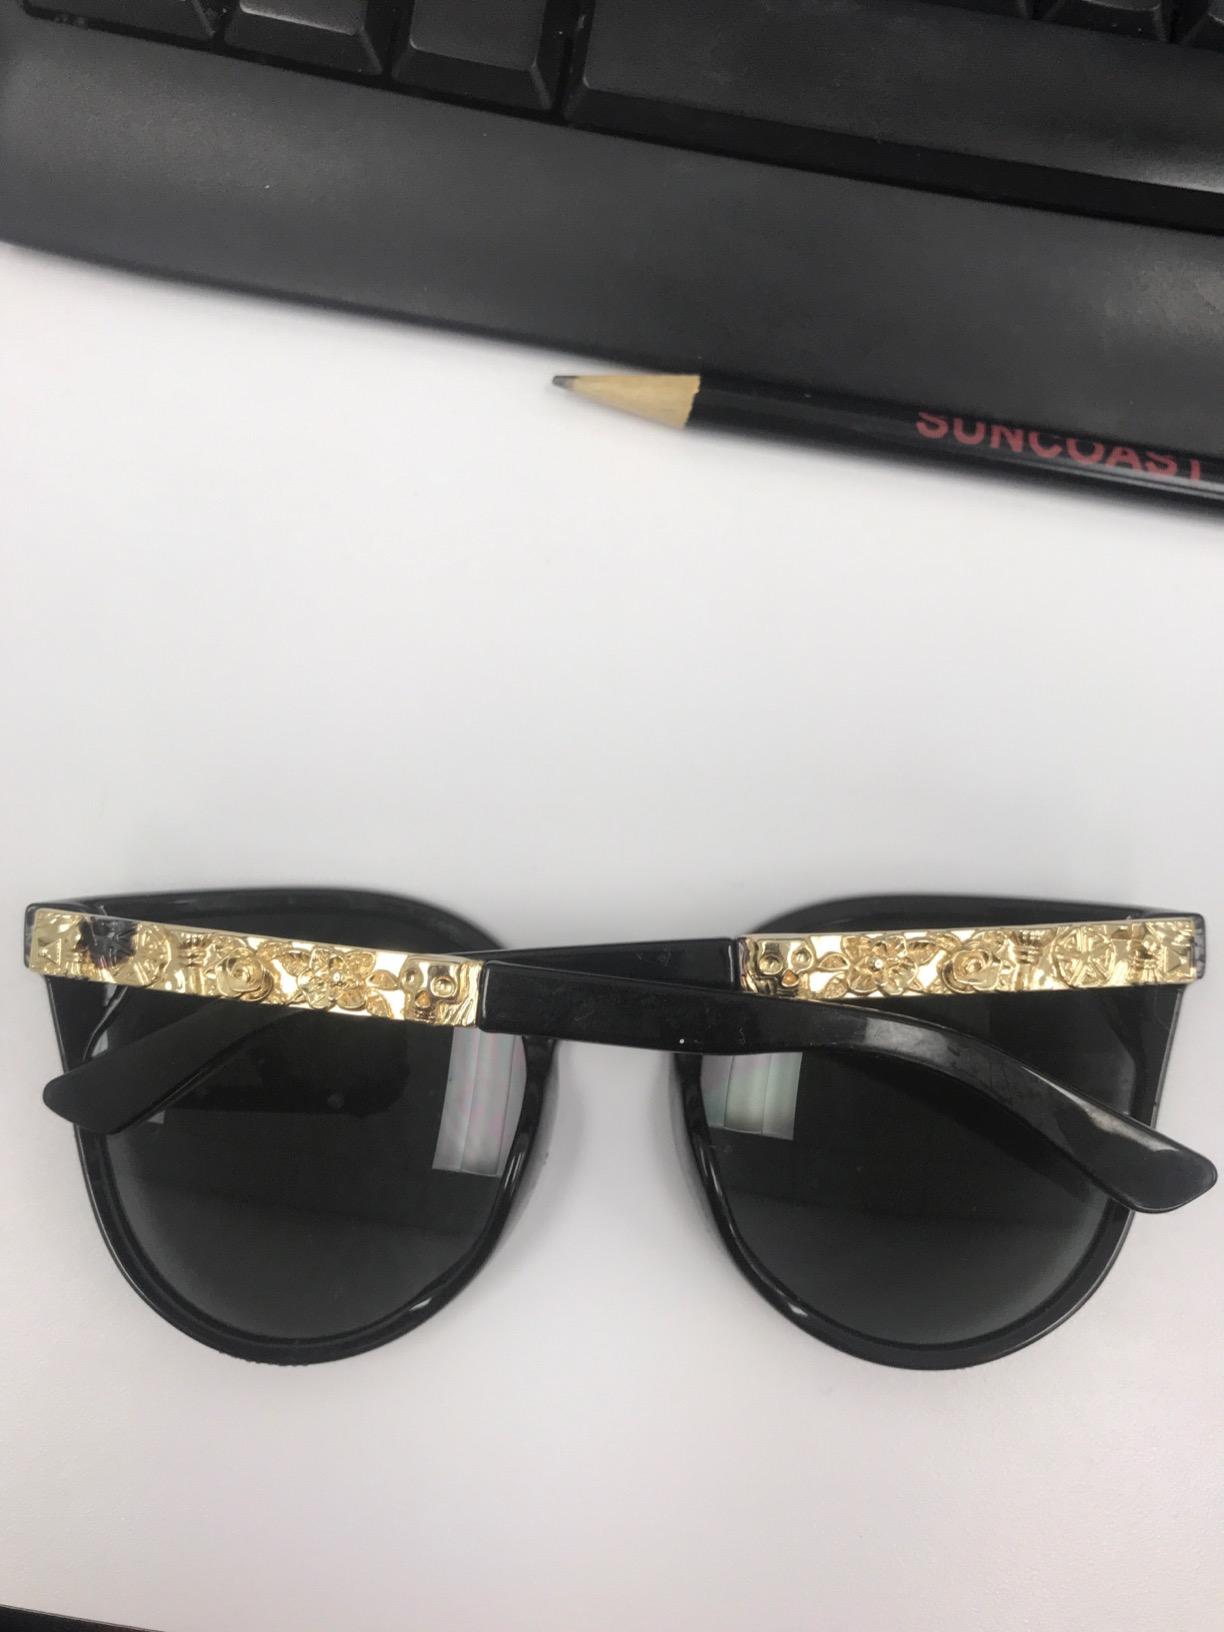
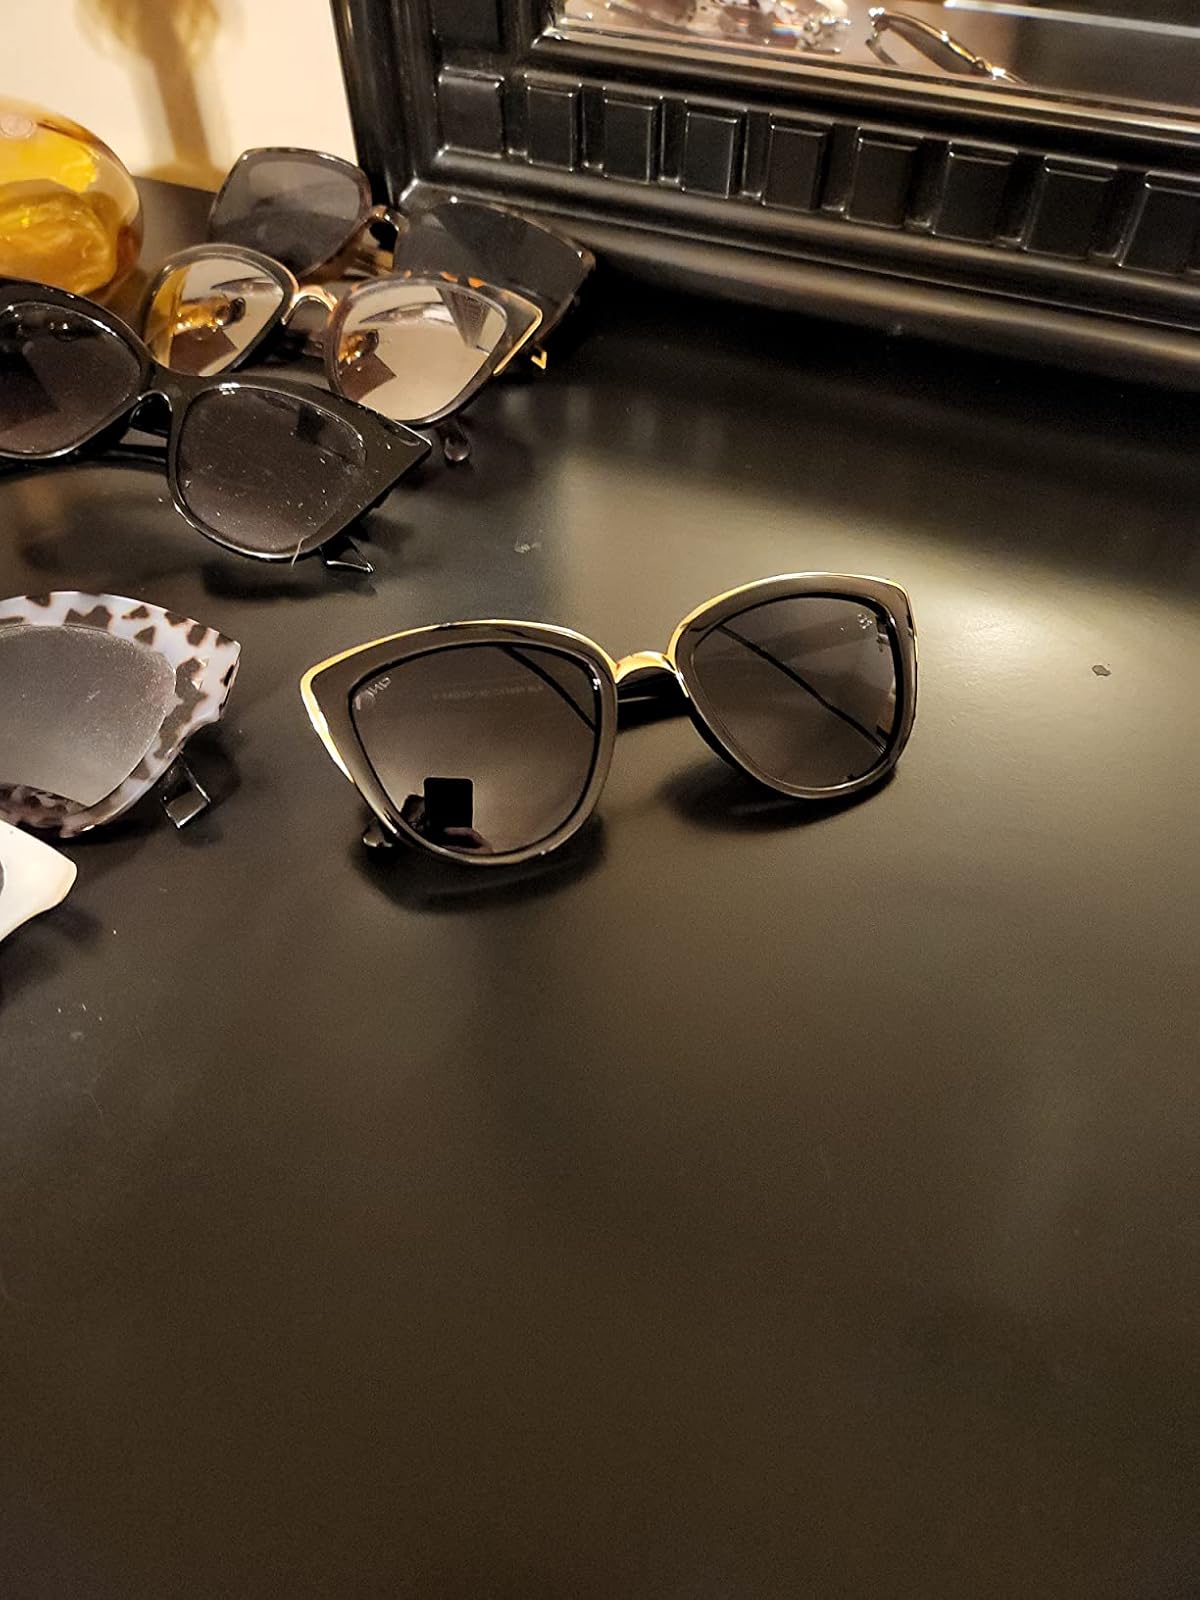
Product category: accessories_sunglasses
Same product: no